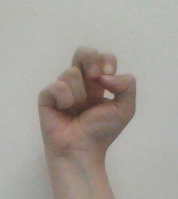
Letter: gaaf